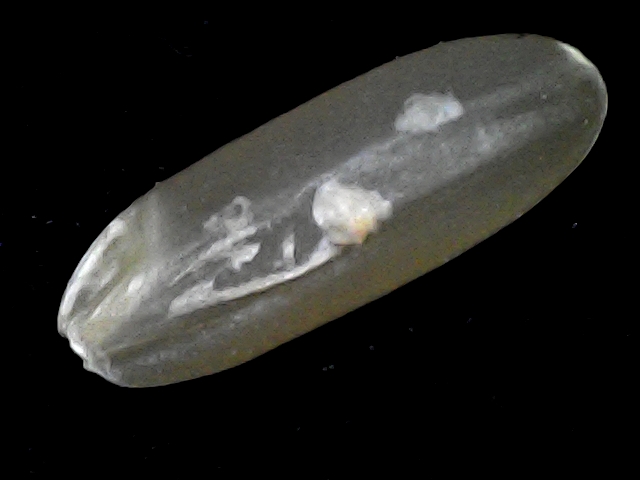
Rice variety: BR23